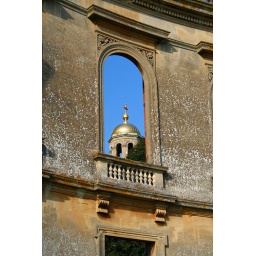
Whitley court the gold top of the ajoining churh tower seemed out of place surrounded by the huge empty shell of the building